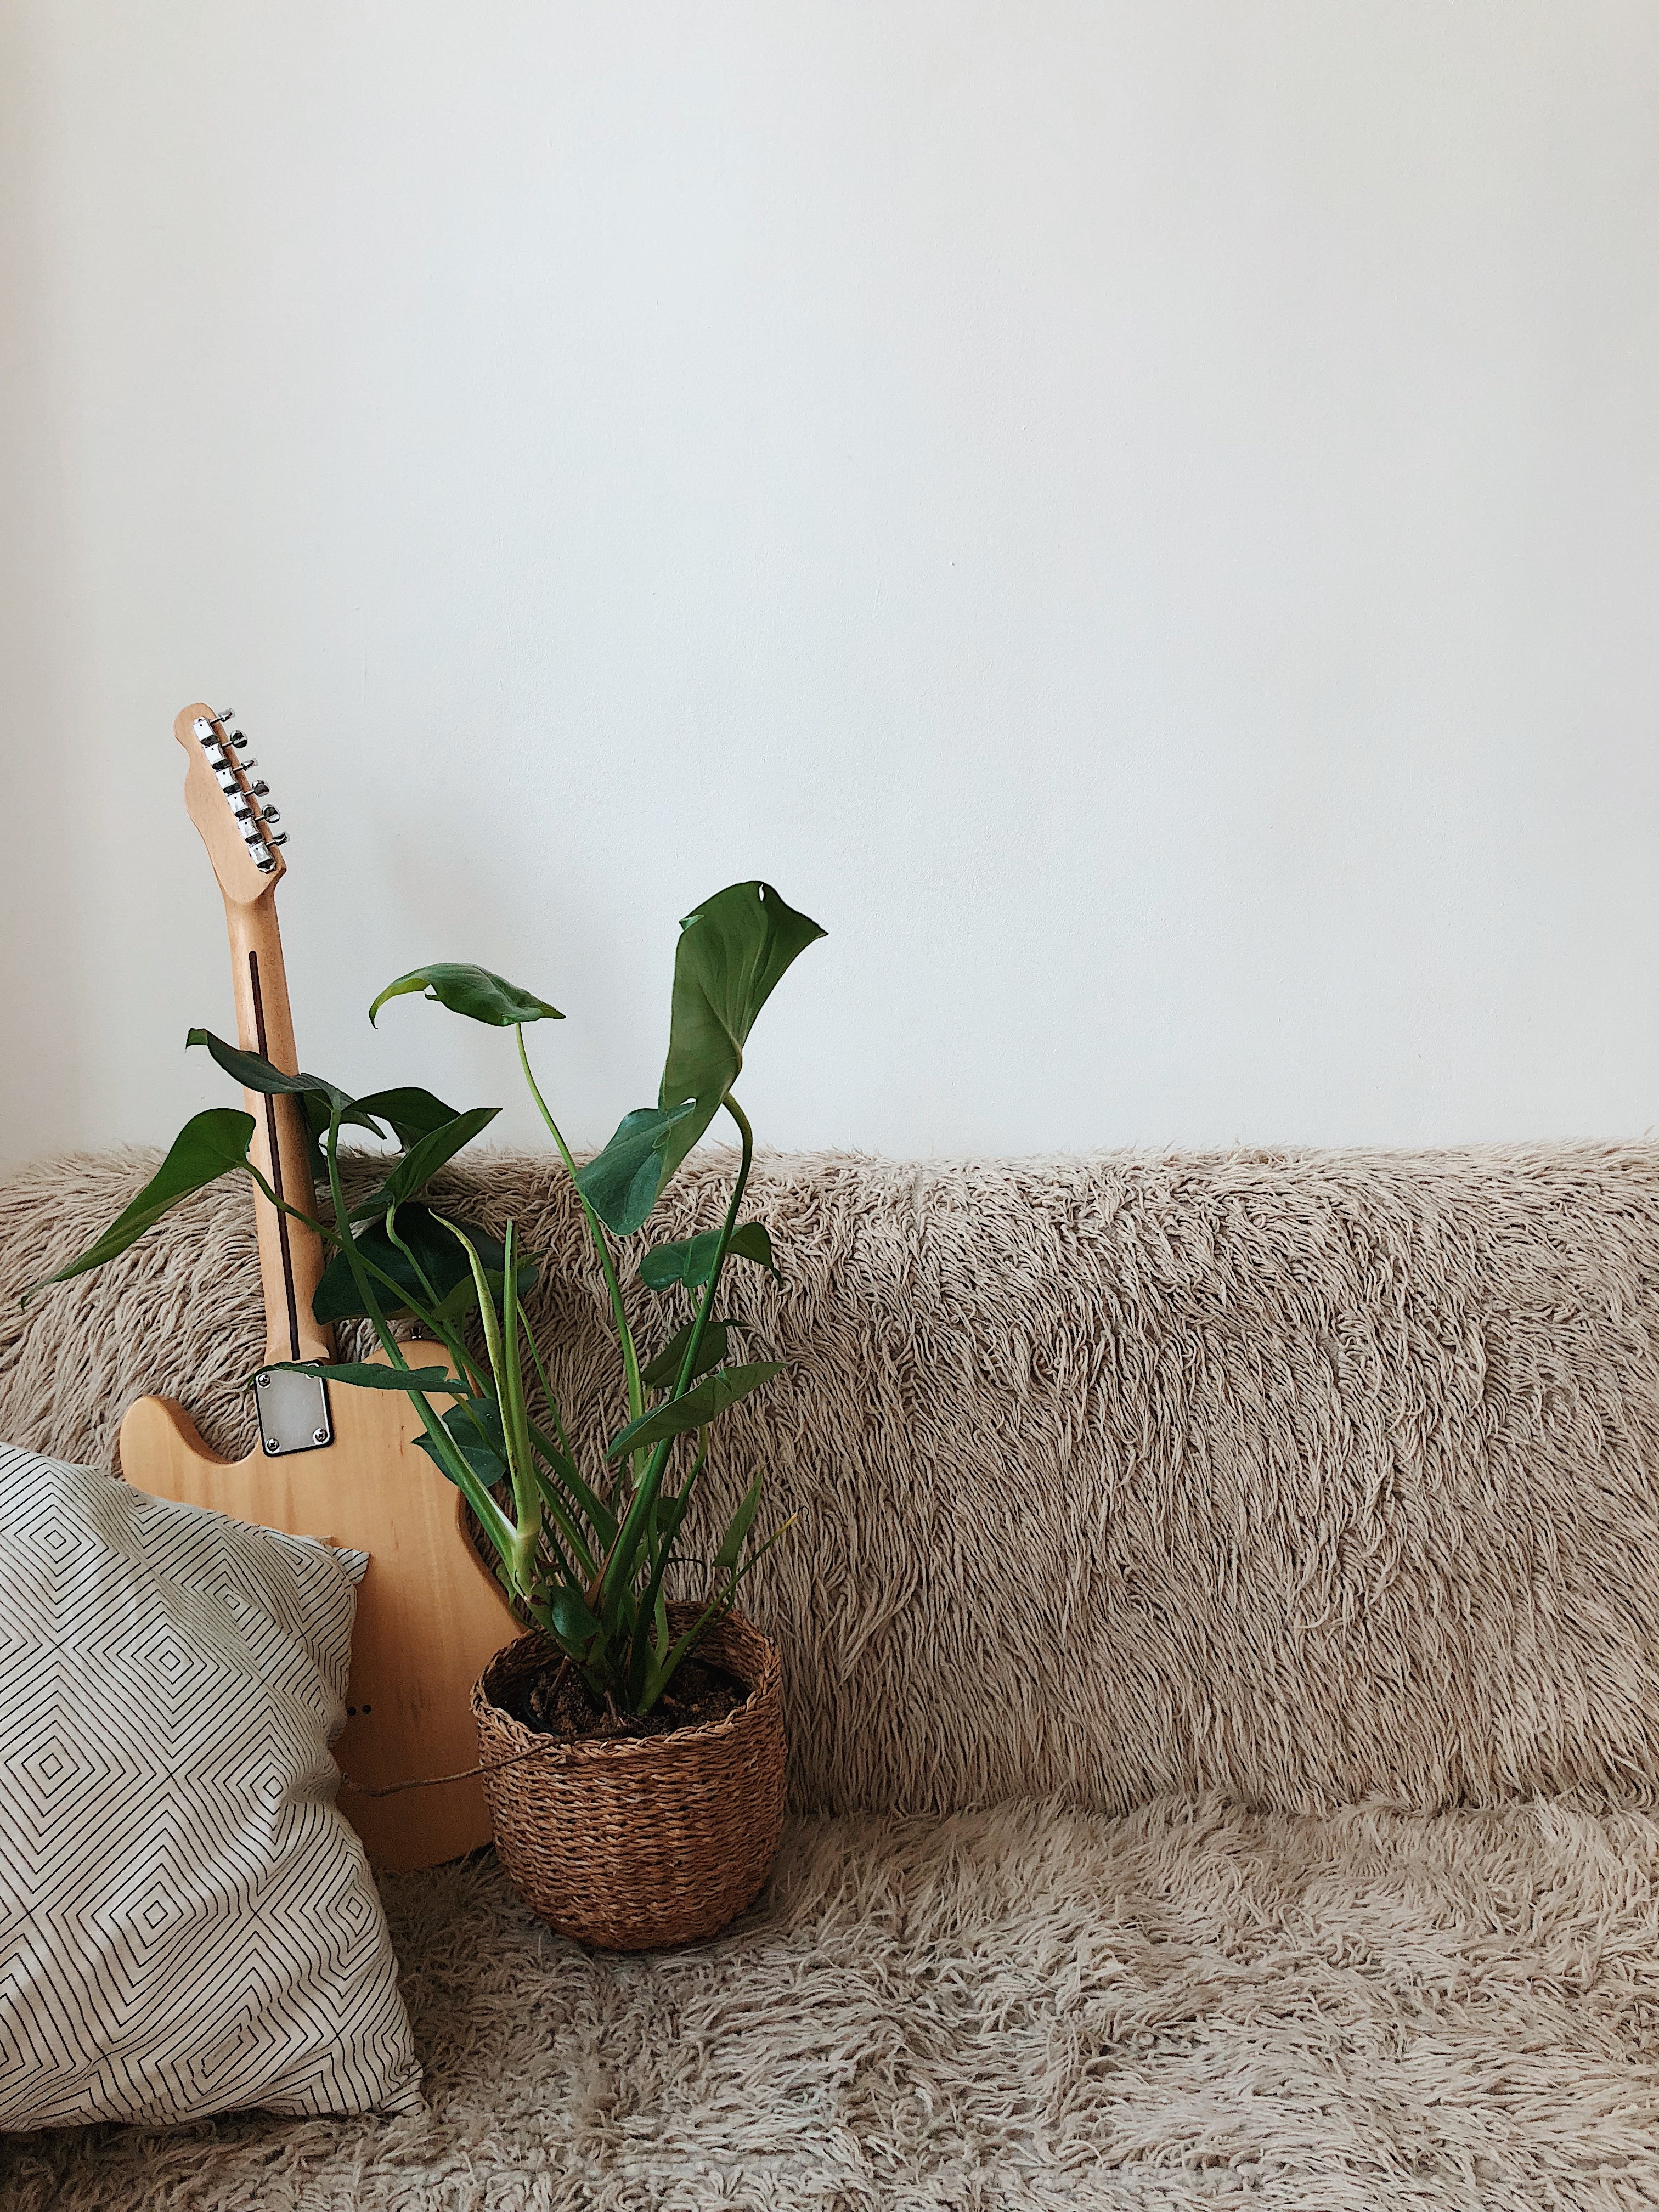
plant, flowerpot, flora, flower, wood, table, vase, still life photography